Rail transport in South Korea

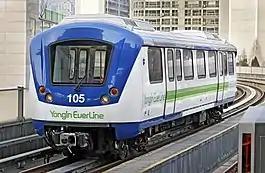
Bombardier Innovia Advanced Rapid Transit railcar on the Everline-operated people mover line in Yongin.

While investment in railroads between cities languished in the 1960s–1980s, railroads in cities continued to receive attention. Announced in 1965, the first line of the Seoul Metropolitan Subway, the first rapid transit system in South Korea, opened in 1974. Lines 2–4 followed in subsequent years as part of the first phase of construction, but construction on lines 5–8the second phasewas postponed in the 1980s and only started in the 1990s. Of the four planned lines in phase three, only line 9 was built, partly through a public-private partnership. As of 2021, the lines are operated by Seoul Metro, formed through the merger of Seoul Metro Corporation and Seoul Metropolitan Rapid Transit Corporation in 2017. Outside of Seoul, subways opened in Busan in 1985, Daegu in 1997, Incheon in 1999, Gwangju in 2004 and Daejeon in 2006.